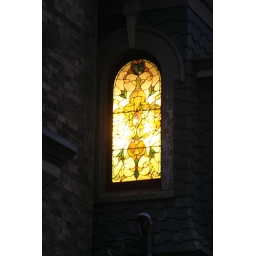
A small stained glass window in a local bed a breakfast